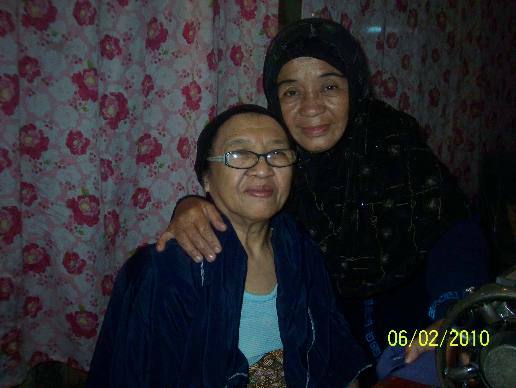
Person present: Yes